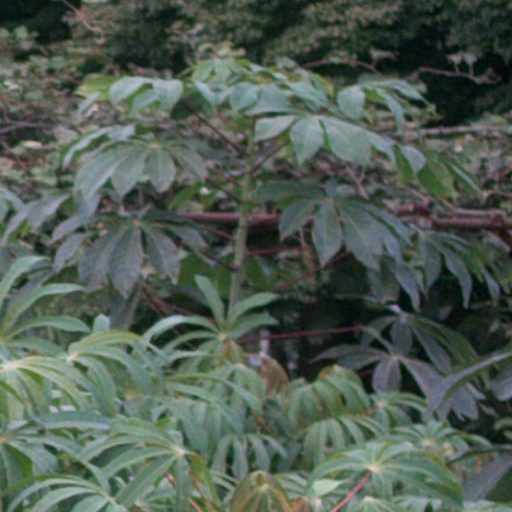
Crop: cassava